Two-level game theory

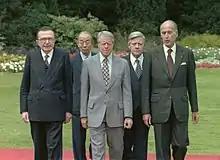
Five of the seven leaders at the 1978 G7 Economic Summit in Bonn. From left to right: Giulio Andreotti (Italy), Takeo Fukuda (福田 赳夫) (Japan), Jimmy Carter (USA), Helmut Schmidt (West Germany) and Valéry d'Estaing (France).

Two-level game theory is a political model, derived from game theory, that illustrates the domestic-international interactions between states. It was originally introduced in 1988 by Robert D. Putnam in his publication "Diplomacy and Domestic Politics: The Logic of Two-Level Games".